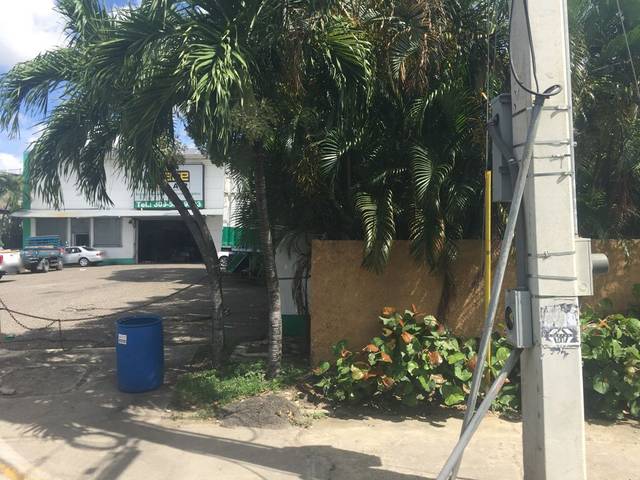
Region: Dominican Republic
Coordinates: 19.462, -70.698